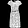
Label: Dress